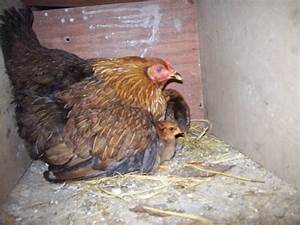
Label: chicken